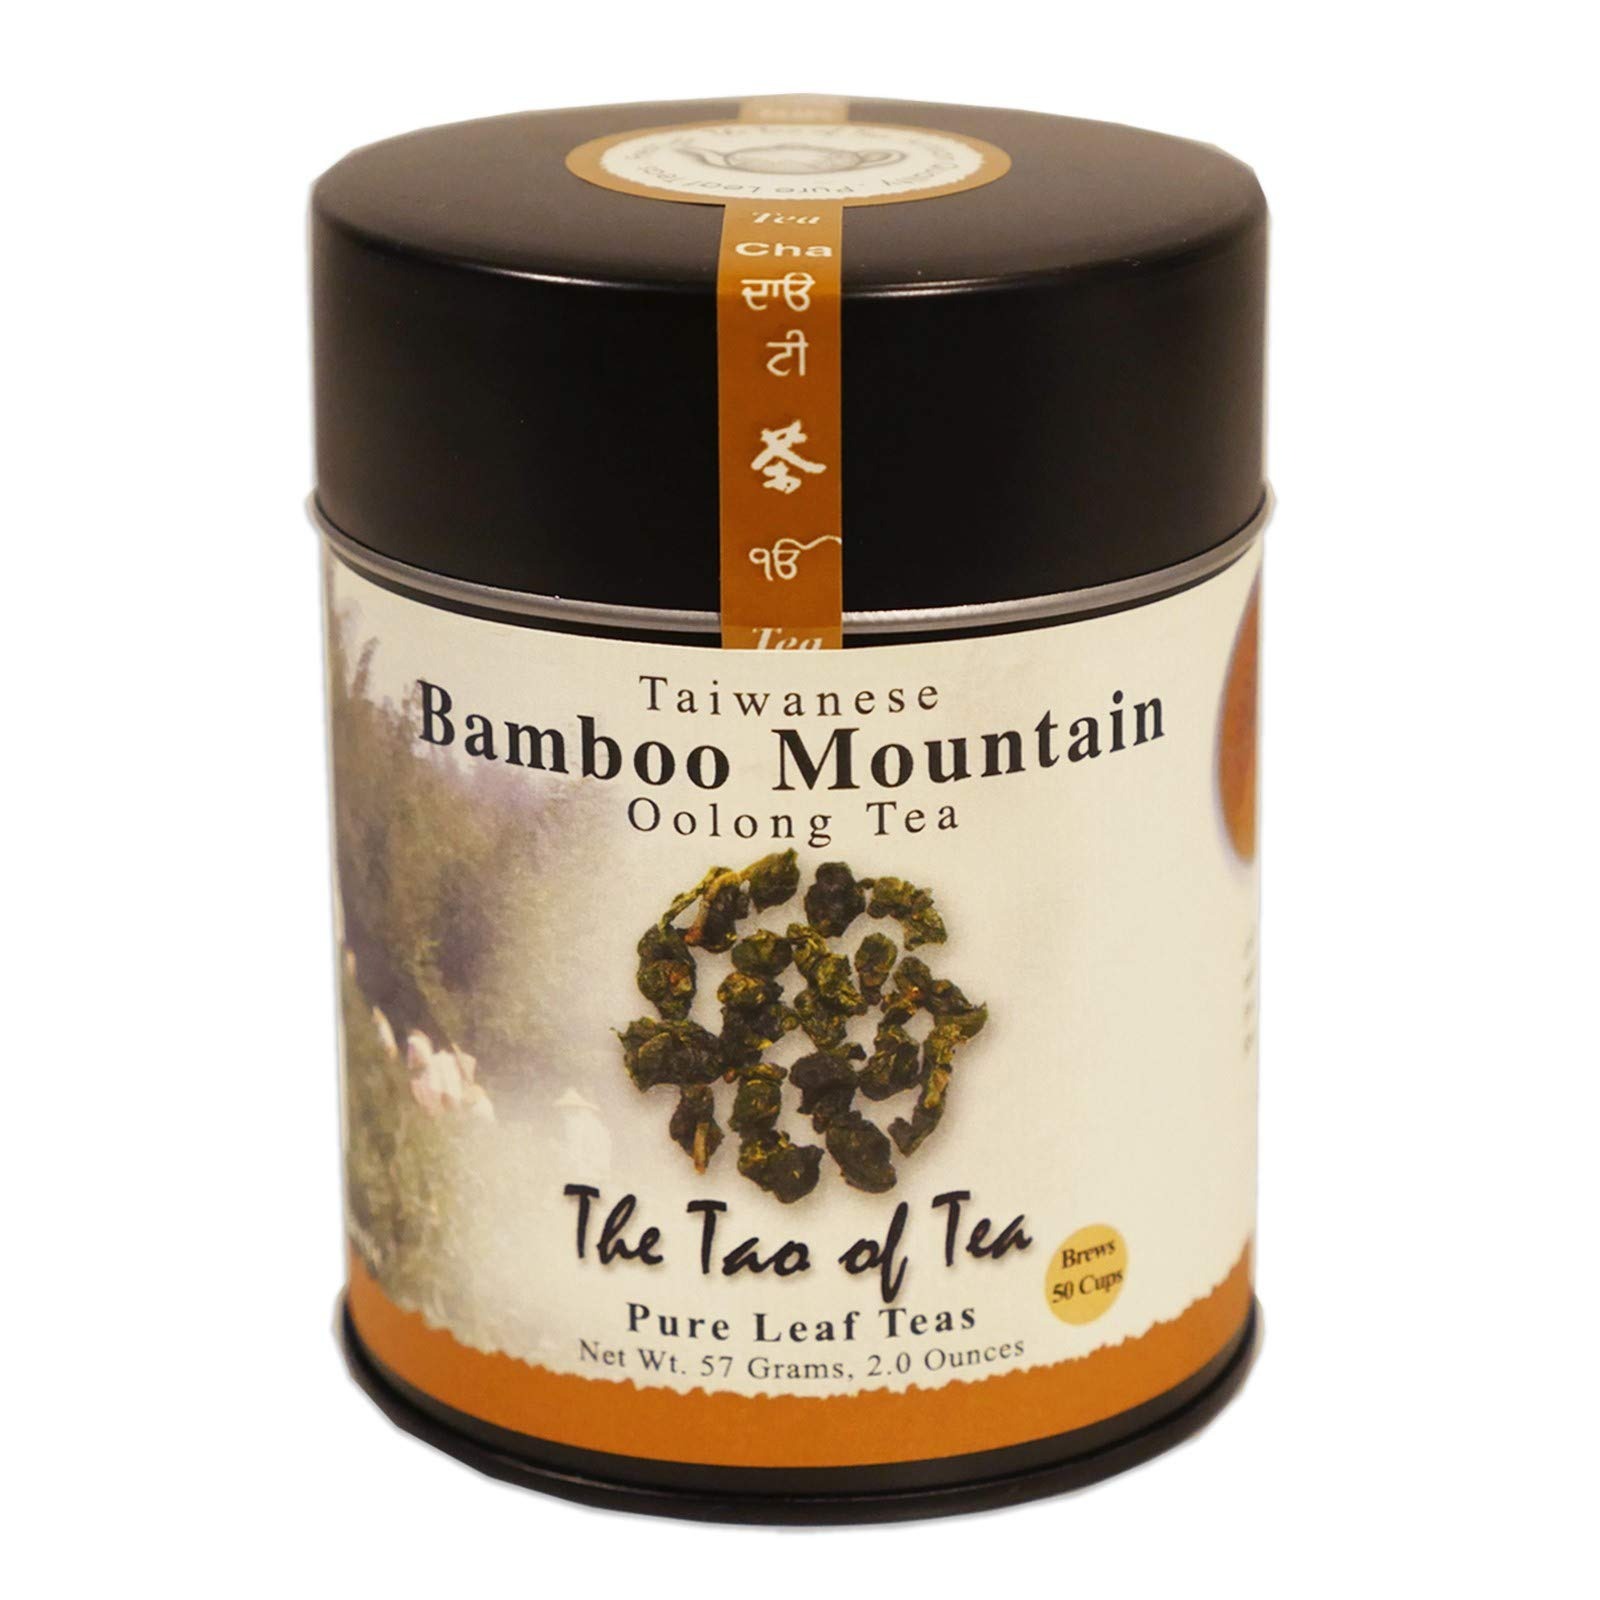
Item Name: The Tao of Tea, Bamboo Mountain, Taiwan Green Oolong, 2 Ounce Tin
Bullet Point 1: Established 1997 like TAO, the art of tea is universal. We began our work with tea with the intent to be a connecting Thread for tea culture.
Bullet Point 2: More than Fair Trade We believe in being socially conscious with all of our teas. We were among the first group of tea companies to join the fair Trade movement in the United States.
Bullet Point 3: Full, sweet, floral fragrance in the classic Taiwan green oolong style.
Value: 1.0
Unit: Count

Price: 30.14